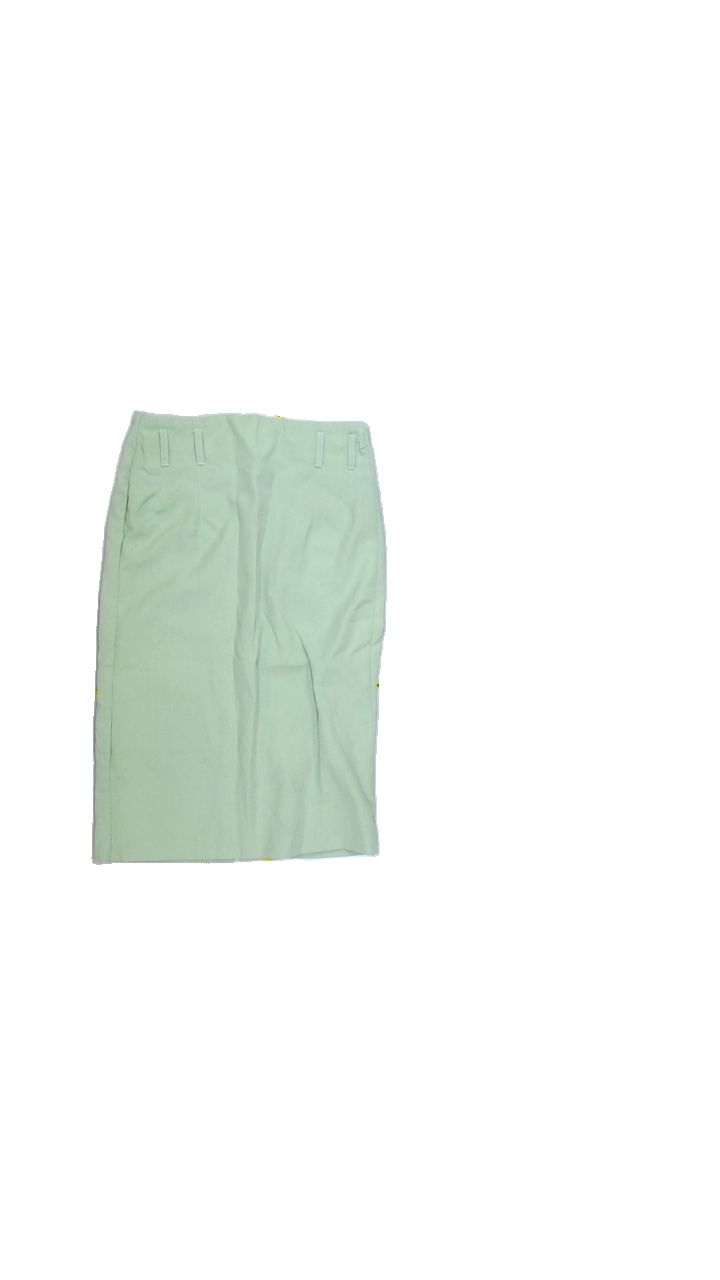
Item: Skirt (Ladies)
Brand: Lindex
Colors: Green
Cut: Tight
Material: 67%polyester 33%viscose
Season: Spring
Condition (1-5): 3
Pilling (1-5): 3
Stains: Minor
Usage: Export
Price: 50-100